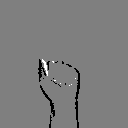
ASL letter: a